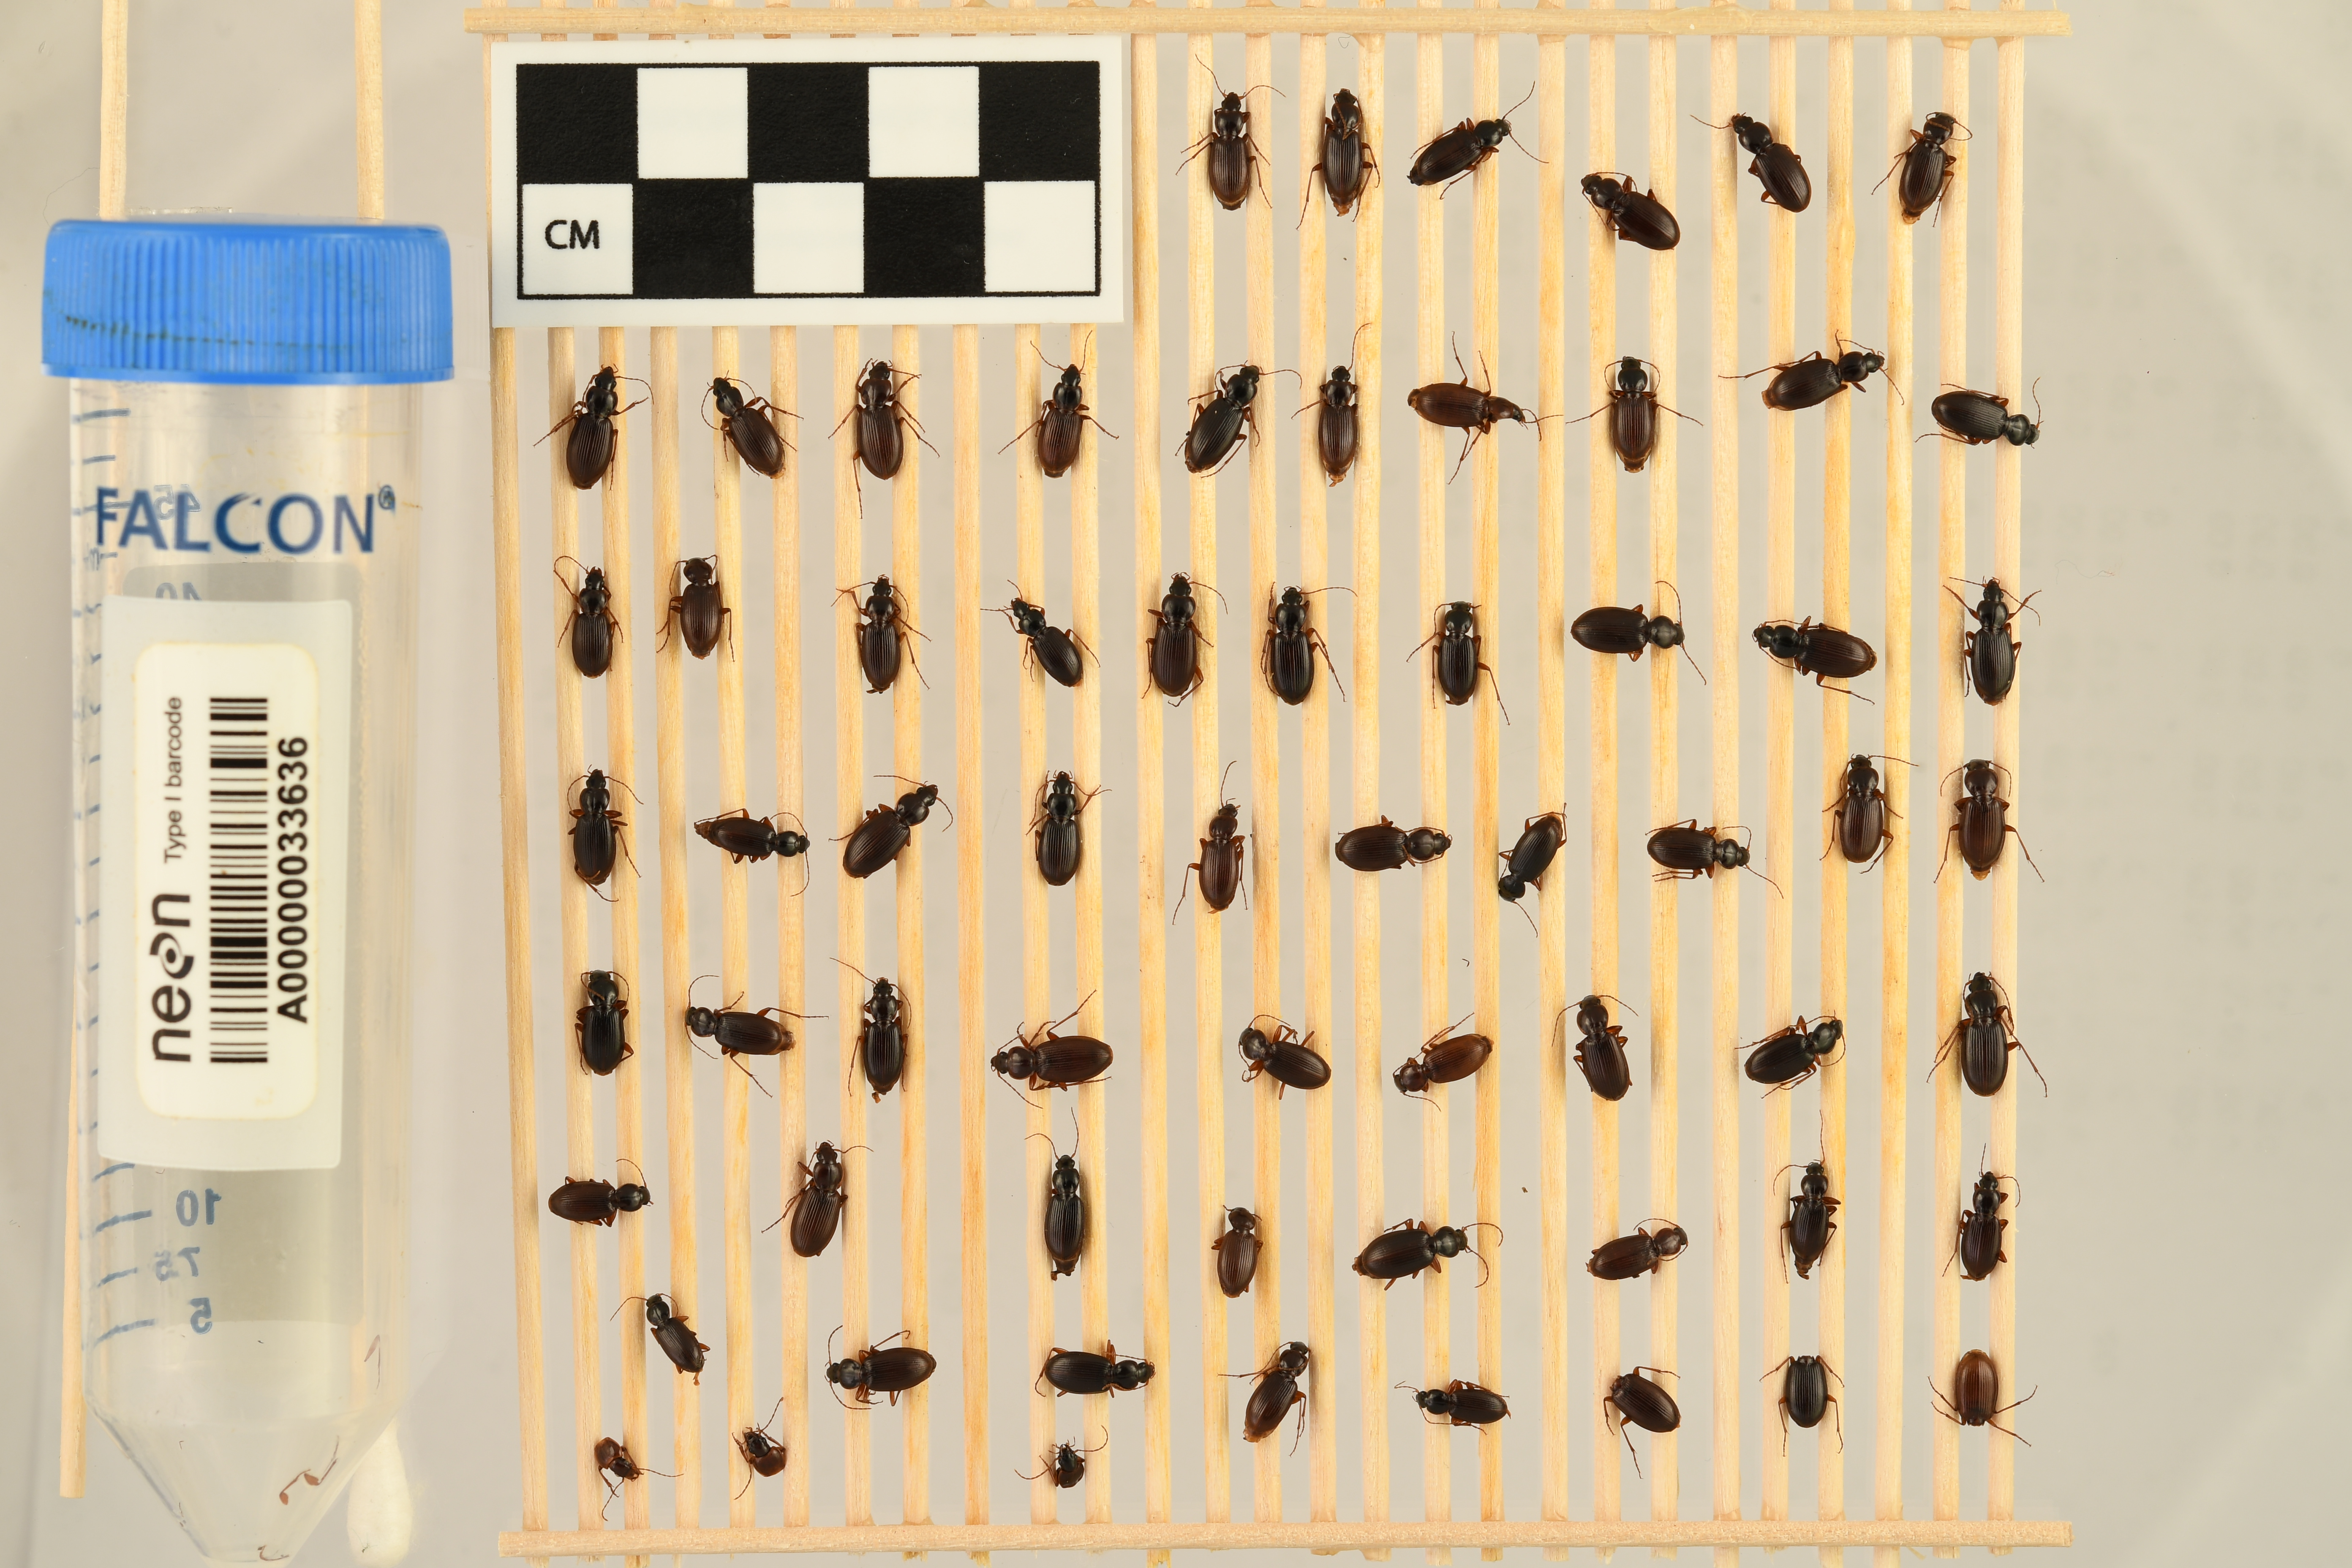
Synuchus impunctatus — Bartlett Experimental Forest NEON, plot BART_068. Beetle 7, ElytraLength: 0.57 cm (lying flat: Yes)

Synuchus impunctatus — Bartlett Experimental Forest NEON, plot BART_068. Beetle 7, ElytraWidth: 0.273 cm (lying flat: Yes)

Synuchus impunctatus — Bartlett Experimental Forest NEON, plot BART_068. Beetle 8, ElytraLength: 0.5273 cm (lying flat: Yes)

Synuchus impunctatus — Bartlett Experimental Forest NEON, plot BART_068. Beetle 8, ElytraWidth: 0.2401 cm (lying flat: Yes)

Synuchus impunctatus — Bartlett Experimental Forest NEON, plot BART_068. Beetle 9, ElytraLength: 0.5836 cm (lying flat: Yes)

Synuchus impunctatus — Bartlett Experimental Forest NEON, plot BART_068. Beetle 9, ElytraWidth: 0.2886 cm (lying flat: Yes)

Synuchus impunctatus — Bartlett Experimental Forest NEON, plot BART_068. Beetle 10, ElytraLength: 0.5125 cm (lying flat: Yes)

Synuchus impunctatus — Bartlett Experimental Forest NEON, plot BART_068. Beetle 10, ElytraWidth: 0.2577 cm (lying flat: Yes)

Synuchus impunctatus — Bartlett Experimental Forest NEON, plot BART_068. Beetle 11, ElytraWidth: 0.2358 cm (lying flat: Yes)

Synuchus impunctatus — Bartlett Experimental Forest NEON, plot BART_068. Beetle 11, ElytraLength: 0.5963 cm (lying flat: Yes)

Synuchus impunctatus — Bartlett Experimental Forest NEON, plot BART_068. Beetle 12, ElytraLength: 0.5126 cm (lying flat: Yes)

Synuchus impunctatus — Bartlett Experimental Forest NEON, plot BART_068. Beetle 12, ElytraWidth: 0.2503 cm (lying flat: Yes)

Synuchus impunctatus — Bartlett Experimental Forest NEON, plot BART_068. Beetle 13, ElytraLength: 0.5659 cm (lying flat: Yes)

Synuchus impunctatus — Bartlett Experimental Forest NEON, plot BART_068. Beetle 13, ElytraWidth: 0.2775 cm (lying flat: Yes)

Synuchus impunctatus — Bartlett Experimental Forest NEON, plot BART_068. Beetle 14, ElytraLength: 0.525 cm (lying flat: Yes)

Synuchus impunctatus — Bartlett Experimental Forest NEON, plot BART_068. Beetle 14, ElytraWidth: 0.2625 cm (lying flat: Yes)

Synuchus impunctatus — Bartlett Experimental Forest NEON, plot BART_068. Beetle 15, ElytraLength: 0.6087 cm (lying flat: Yes)

Synuchus impunctatus — Bartlett Experimental Forest NEON, plot BART_068. Beetle 15, ElytraWidth: 0.261 cm (lying flat: Yes)

Synuchus impunctatus — Bartlett Experimental Forest NEON, plot BART_068. Beetle 16, ElytraWidth: 0.261 cm (lying flat: Yes)

Synuchus impunctatus — Bartlett Experimental Forest NEON, plot BART_068. Beetle 16, ElytraLength: 0.6306 cm (lying flat: Yes)

Synuchus impunctatus — Bartlett Experimental Forest NEON, plot BART_068. Beetle 17, ElytraWidth: 0.2375 cm (lying flat: Yes)

Synuchus impunctatus — Bartlett Experimental Forest NEON, plot BART_068. Beetle 17, ElytraLength: 0.525 cm (lying flat: Yes)

Synuchus impunctatus — Bartlett Experimental Forest NEON, plot BART_068. Beetle 18, ElytraLength: 0.5626 cm (lying flat: Yes)

Synuchus impunctatus — Bartlett Experimental Forest NEON, plot BART_068. Beetle 18, ElytraWidth: 0.2625 cm (lying flat: Yes)

Synuchus impunctatus — Bartlett Experimental Forest NEON, plot BART_068. Beetle 19, ElytraLength: 0.55 cm (lying flat: Yes)

Synuchus impunctatus — Bartlett Experimental Forest NEON, plot BART_068. Beetle 19, ElytraWidth: 0.25 cm (lying flat: Yes)

Synuchus impunctatus — Bartlett Experimental Forest NEON, plot BART_068. Beetle 20, ElytraLength: 0.49 cm (lying flat: Yes)

Synuchus impunctatus — Bartlett Experimental Forest NEON, plot BART_068. Beetle 20, ElytraWidth: 0.2225 cm (lying flat: Yes)

Synuchus impunctatus — Bartlett Experimental Forest NEON, plot BART_068. Beetle 21, ElytraWidth: 0.2637 cm (lying flat: Yes)

Synuchus impunctatus — Bartlett Experimental Forest NEON, plot BART_068. Beetle 21, ElytraLength: 0.5755 cm (lying flat: Yes)

Synuchus impunctatus — Bartlett Experimental Forest NEON, plot BART_068. Beetle 22, ElytraWidth: 0.2875 cm (lying flat: Yes)

Synuchus impunctatus — Bartlett Experimental Forest NEON, plot BART_068. Beetle 22, ElytraLength: 0.5626 cm (lying flat: Yes)

Synuchus impunctatus — Bartlett Experimental Forest NEON, plot BART_068. Beetle 23, ElytraWidth: 0.2625 cm (lying flat: Yes)

Synuchus impunctatus — Bartlett Experimental Forest NEON, plot BART_068. Beetle 23, ElytraLength: 0.475 cm (lying flat: Yes)

Synuchus impunctatus — Bartlett Experimental Forest NEON, plot BART_068. Beetle 24, ElytraLength: 0.6376 cm (lying flat: Yes)

Synuchus impunctatus — Bartlett Experimental Forest NEON, plot BART_068. Beetle 24, ElytraWidth: 0.2886 cm (lying flat: Yes)

Synuchus impunctatus — Bartlett Experimental Forest NEON, plot BART_068. Beetle 25, ElytraLength: 0.5713 cm (lying flat: Yes)

Synuchus impunctatus — Bartlett Experimental Forest NEON, plot BART_068. Beetle 25, ElytraWidth: 0.2918 cm (lying flat: Yes)

Synuchus impunctatus — Bartlett Experimental Forest NEON, plot BART_068. Beetle 26, ElytraLength: 0.5626 cm (lying flat: Yes)

Synuchus impunctatus — Bartlett Experimental Forest NEON, plot BART_068. Beetle 26, ElytraWidth: 0.2628 cm (lying flat: Yes)

Synuchus impunctatus — Bartlett Experimental Forest NEON, plot BART_068. Beetle 27, ElytraLength: 0.525 cm (lying flat: Yes)

Synuchus impunctatus — Bartlett Experimental Forest NEON, plot BART_068. Beetle 27, ElytraWidth: 0.2625 cm (lying flat: Yes)

Synuchus impunctatus — Bartlett Experimental Forest NEON, plot BART_068. Beetle 28, ElytraLength: 0.4808 cm (lying flat: Yes)

Synuchus impunctatus — Bartlett Experimental Forest NEON, plot BART_068. Beetle 28, ElytraWidth: 0.2281 cm (lying flat: Yes)

Synuchus impunctatus — Bartlett Experimental Forest NEON, plot BART_068. Beetle 29, ElytraLength: 0.6276 cm (lying flat: Yes)

Synuchus impunctatus — Bartlett Experimental Forest NEON, plot BART_068. Beetle 29, ElytraWidth: 0.301 cm (lying flat: Yes)

Synuchus impunctatus — Bartlett Experimental Forest NEON, plot BART_068. Beetle 30, ElytraLength: 0.5388 cm (lying flat: Yes)

Synuchus impunctatus — Bartlett Experimental Forest NEON, plot BART_068. Beetle 30, ElytraWidth: 0.2512 cm (lying flat: Yes)

Synuchus impunctatus — Bartlett Experimental Forest NEON, plot BART_068. Beetle 31, ElytraLength: 0.5376 cm (lying flat: Yes)

Synuchus impunctatus — Bartlett Experimental Forest NEON, plot BART_068. Beetle 31, ElytraWidth: 0.2375 cm (lying flat: Yes)

Synuchus impunctatus — Bartlett Experimental Forest NEON, plot BART_068. Beetle 32, ElytraLength: 0.563 cm (lying flat: Yes)

Synuchus impunctatus — Bartlett Experimental Forest NEON, plot BART_068. Beetle 32, ElytraWidth: 0.2877 cm (lying flat: Yes)

Synuchus impunctatus — Bartlett Experimental Forest NEON, plot BART_068. Beetle 33, ElytraLength: 0.5062 cm (lying flat: Yes)

Synuchus impunctatus — Bartlett Experimental Forest NEON, plot BART_068. Beetle 33, ElytraWidth: 0.2427 cm (lying flat: Yes)

Synuchus impunctatus — Bartlett Experimental Forest NEON, plot BART_068. Beetle 34, ElytraLength: 0.5755 cm (lying flat: Yes)

Synuchus impunctatus — Bartlett Experimental Forest NEON, plot BART_068. Beetle 34, ElytraWidth: 0.2503 cm (lying flat: Yes)

Synuchus impunctatus — Bartlett Experimental Forest NEON, plot BART_068. Beetle 35, ElytraLength: 0.538 cm (lying flat: Yes)

Synuchus impunctatus — Bartlett Experimental Forest NEON, plot BART_068. Beetle 35, ElytraWidth: 0.275 cm (lying flat: Yes)

Synuchus impunctatus — Bartlett Experimental Forest NEON, plot BART_068. Beetle 36, ElytraLength: 0.5637 cm (lying flat: Yes)

Synuchus impunctatus — Bartlett Experimental Forest NEON, plot BART_068. Beetle 36, ElytraWidth: 0.2875 cm (lying flat: Yes)

Synuchus impunctatus — Bartlett Experimental Forest NEON, plot BART_068. Beetle 37, ElytraLength: 0.5251 cm (lying flat: Yes)

Synuchus impunctatus — Bartlett Experimental Forest NEON, plot BART_068. Beetle 37, ElytraWidth: 0.2877 cm (lying flat: Yes)

Synuchus impunctatus — Bartlett Experimental Forest NEON, plot BART_068. Beetle 38, ElytraLength: 0.555 cm (lying flat: Yes)

Synuchus impunctatus — Bartlett Experimental Forest NEON, plot BART_068. Beetle 38, ElytraWidth: 0.2404 cm (lying flat: Yes)